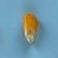
Maize quality: Good